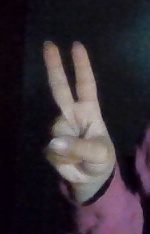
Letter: taa